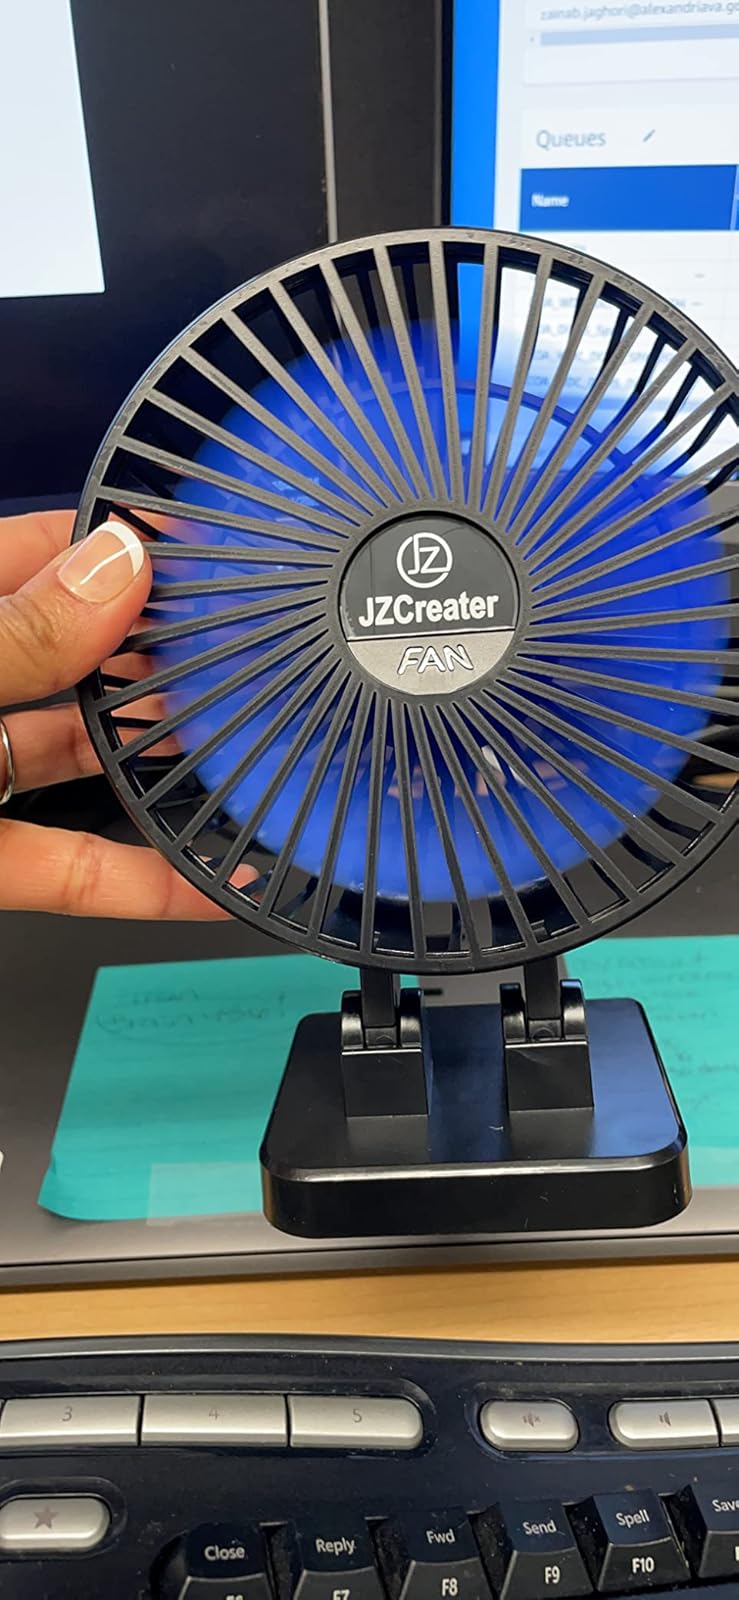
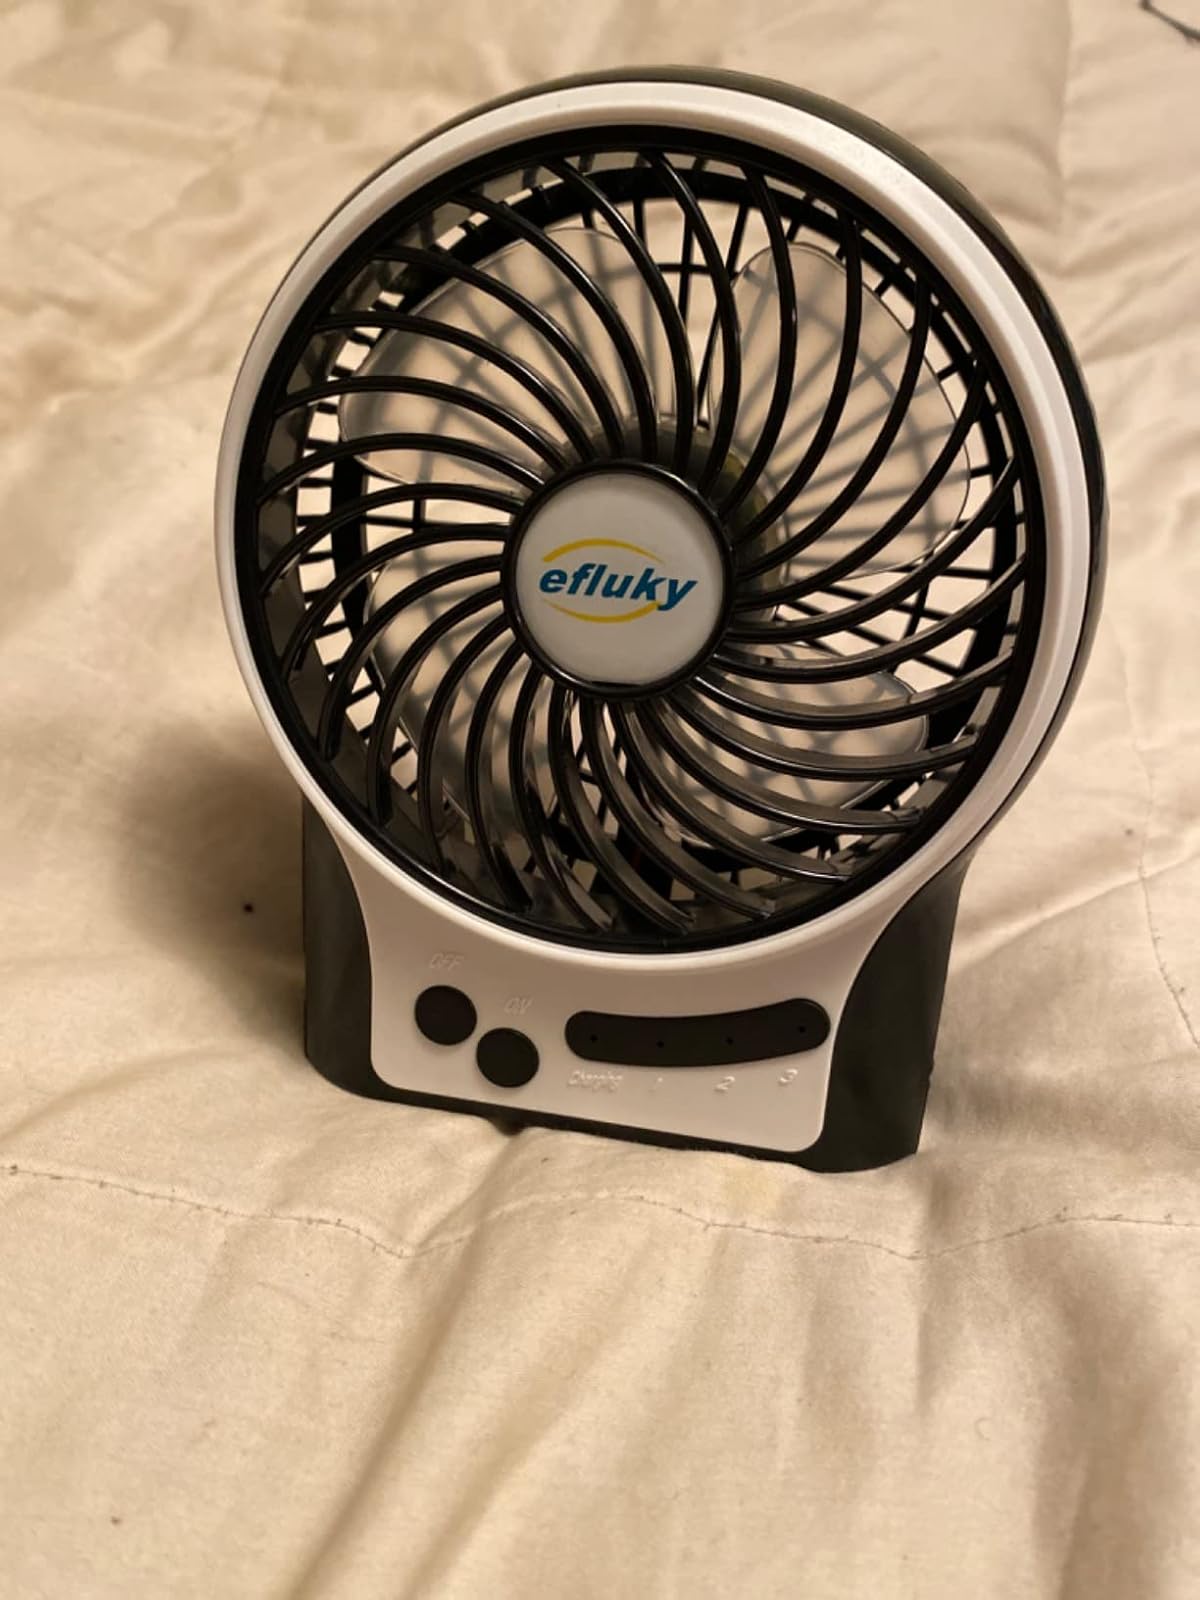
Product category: fan
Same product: no